France in the long nineteenth century

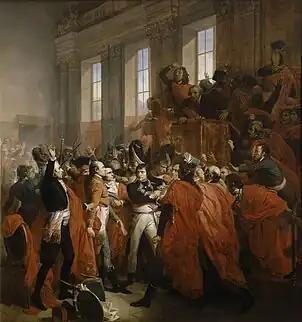
Napoleon Bonaparte seizes power and establishes the Consulate in 1799.

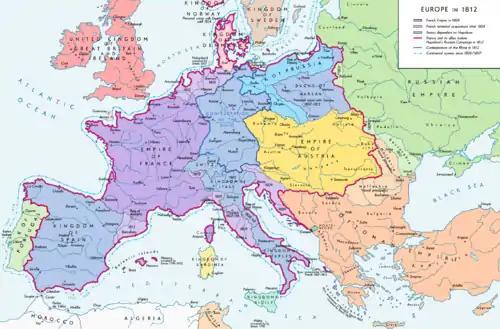
Map of the First French Empire and its Allies in Europe by 1812

The first half of 1793 went badly for the new French Republic, with the French armies being driven out of Germany and the Austrian Netherlands. In this situation, prices rose and the "sans-culottes" (poor labourers and radical Jacobins) rioted; counter-revolutionary activities began in some regions. This encouraged the Jacobins to seize power through a parliamentary "coup", backed up by force effected by mobilising public support against the Girondist faction, and by utilising the mob power of the Parisian "sans-culottes". An alliance of Jacobin and "sans-culottes" elements thus became the effective centre of the new government. Policy became considerably more radical. The government instituted the "levy-en-masse", where all able-bodied men 18 and older were liable for military service. This allowed France to field much larger armies than its enemies, and soon the tide of war was reversed.